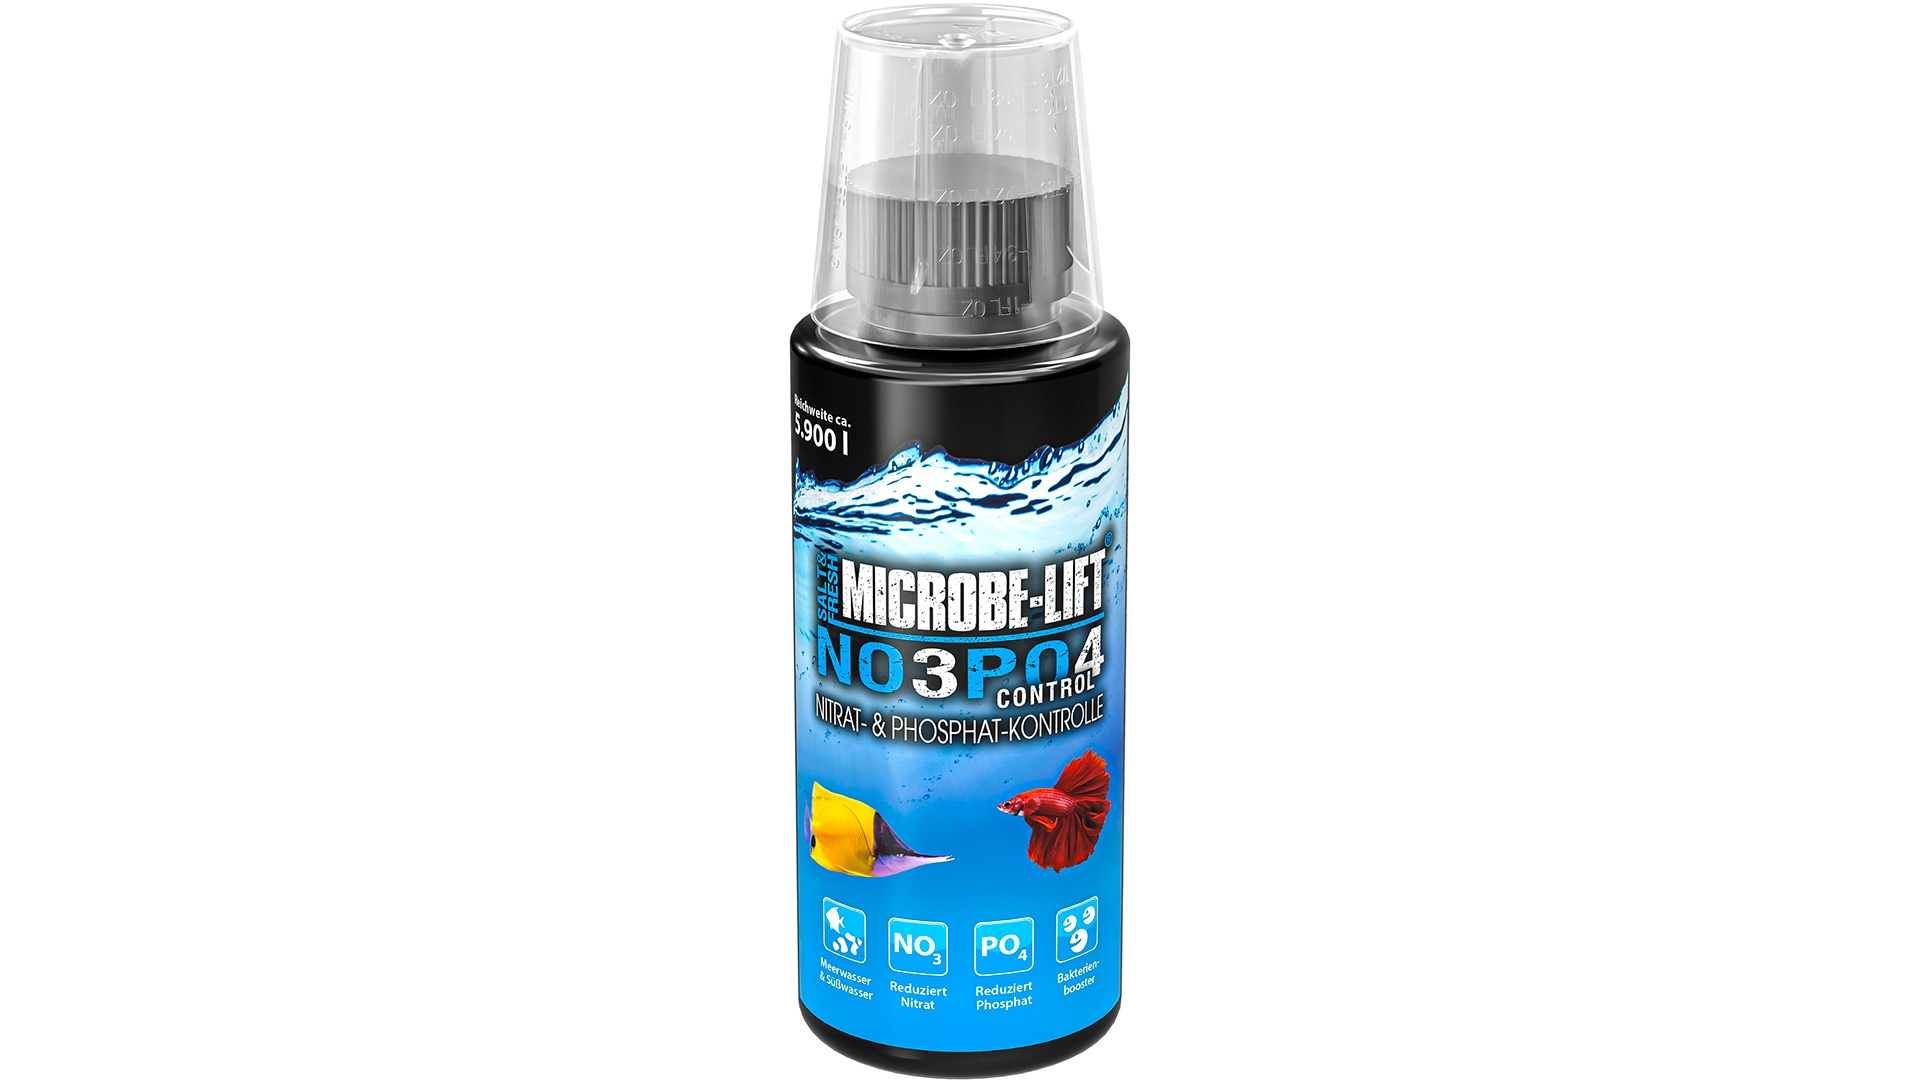
Microbe-Lift NO3PO4 - Control Nitrat- und Phosphat-Kontrolle
Brand: ARKA / Microbe-Lift
Senkt selbst hohe PO4- und NO3-Werte Geeignet für alle Arten von Meerwasser- und Süßwasseraquarien Einfach und sicher in der Anwendung Was ist NO3PO4 Control? NO3PO4 Control ist eine speziell entwickelte Lösung ausgewählter Kohlenwasserstoffe, die für die Verwendung in Meer- und Süßwasseraquarien optimiert ist. Was kann NO3PO4 Control? NO3PO4 Control maximiert die Leistungsfähigkeit der vorhandenen Bakterien im Aquarium und fördert somit einen erhöhten Abbau von Nitrat (NO3) und Phosphat (PO4). Welche Vorteile bietet NO3PO4 Control? NO3PO4 Control ermöglicht einen effektiven und schnellen Abbau selbst hoher Nitrat- und Phosphatwerte im Aquarium. Die perfekte Kombination Um die maximale Anzahl an nützlichen Bakterienkulturen sicherzustellen und den Nitratabbau zu optimieren, empfehlen wir die Verwendung von NO3PO4 Control in Kombination mit Special Blend. Produktvideo von ARKA: Dosierung von NO3PO4 Control Dosierung: Starten Sie mit einer täglichen Zugabe von 2 ml pro 100 Liter Wasser und steigern Sie diese nach Bedarf auf max. 10 ml pro 100 Liter Wasser, bis eine Reduktion der Nährstoffwerte messbar ist. Behalten Sie die gewählte Dosierung bis zum Erreichen der gewünschten Nährstoffwerte bei und passen Sie diese dann gegebenenfalls an, um die Werte stabil zu halten.
Category: Animals & Pet Supplies > Pet Supplies > Fish & Aquatic Supplies > Aquarium Water Treatments > Nitrate Removers